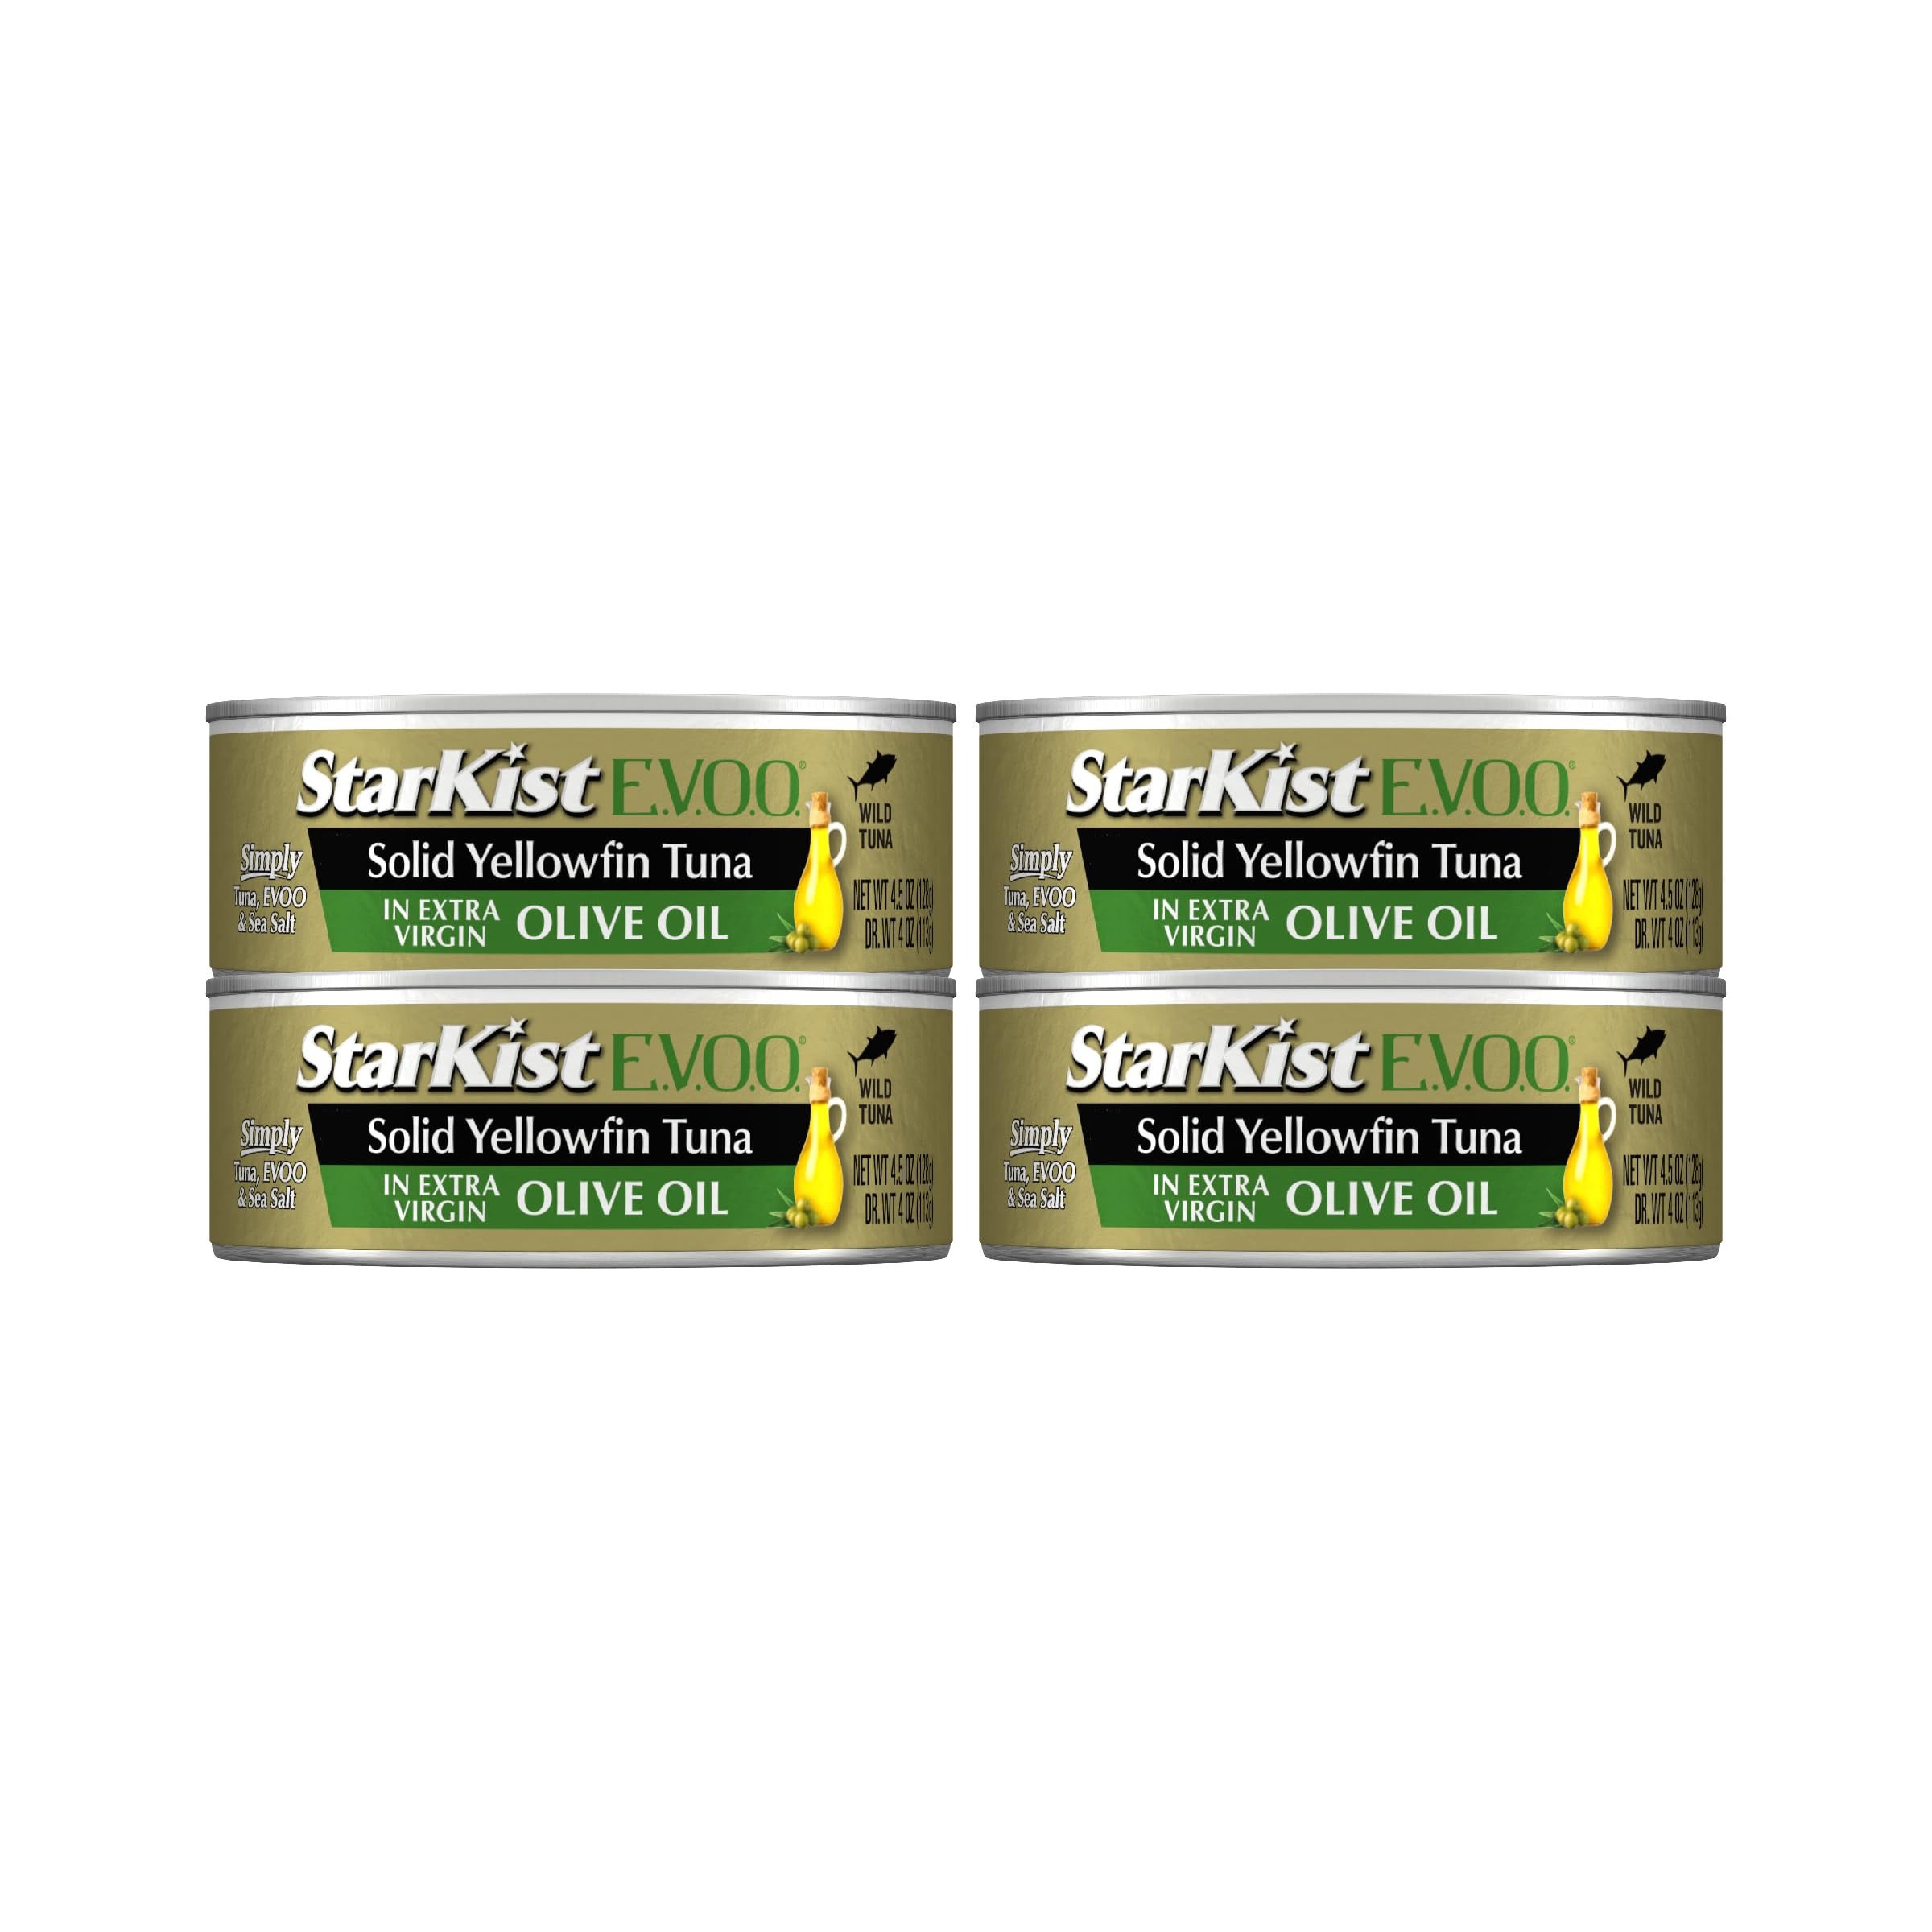
Item Name: StarKist E.V.O.O. Solid Yellowfin Tuna in Extra Virgin Olive Oil, 4.5 oz (4 Pack) Canned Tuna Fish, Wild Caught, Gluten Free, Ready to Eat, Perfect for Salads, Keto Meals and Snacks
Bullet Point 1: Delicious Flavor: The Starkist E.V.O.O. Yellowfin Tuna in Extra Virgin Olive Oil features hand-selected fillets of our finest yellowfin tuna marinated in extra virgin olive oil for an exceptional flavor experience
Bullet Point 2: Good Source of Protein: With 29g of protein per serving, our yellowfin tuna is naturally a good source of protein and Omega 3s It’s wild caught, dolphin safe, soy free and works well with Keto, Paleo, and Mediterranean diet plans
Bullet Point 3: Add Variety to Your Diet: Tuna is a wholesome choice for a snack or meal that fits into an active lifestyle StarKist tuna in oil is a great and easy way to add seafood to your diet
Bullet Point 4: Versatile: StarKist E.V.O.O. yellowfin tuna in extra virgin olive oil is a versatile and easy way to liven up a meal It’s perfect on salads, sandwiches, or even right out of the can for an always delicious indulgence
Bullet Point 5: Bulk (4 Pack): Buy your tuna in Bulk with the StarKist 4-Pack. These StarKist E.V.O.O. cans are easy to store and great to have handy for when hunger strikes, whether you’re on the go, at the office or at home
Value: 18.0
Unit: Ounce

Price: 7.66